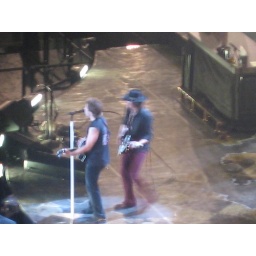
We lucked out and got box seats at the new arena in Newark!